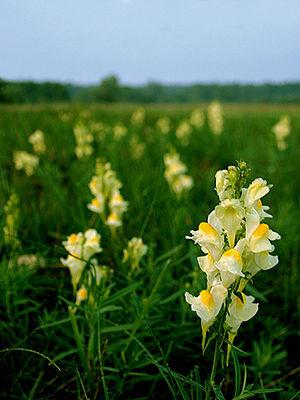
Linaire commune